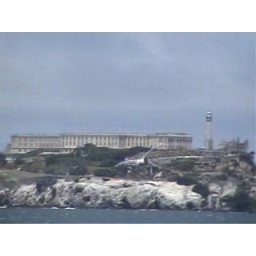
A seagull flying in front of Alcatraz in San Francisco Bay (capture from my home video)